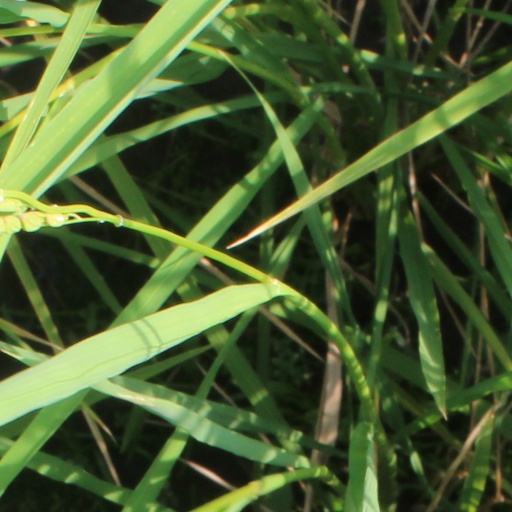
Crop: rice